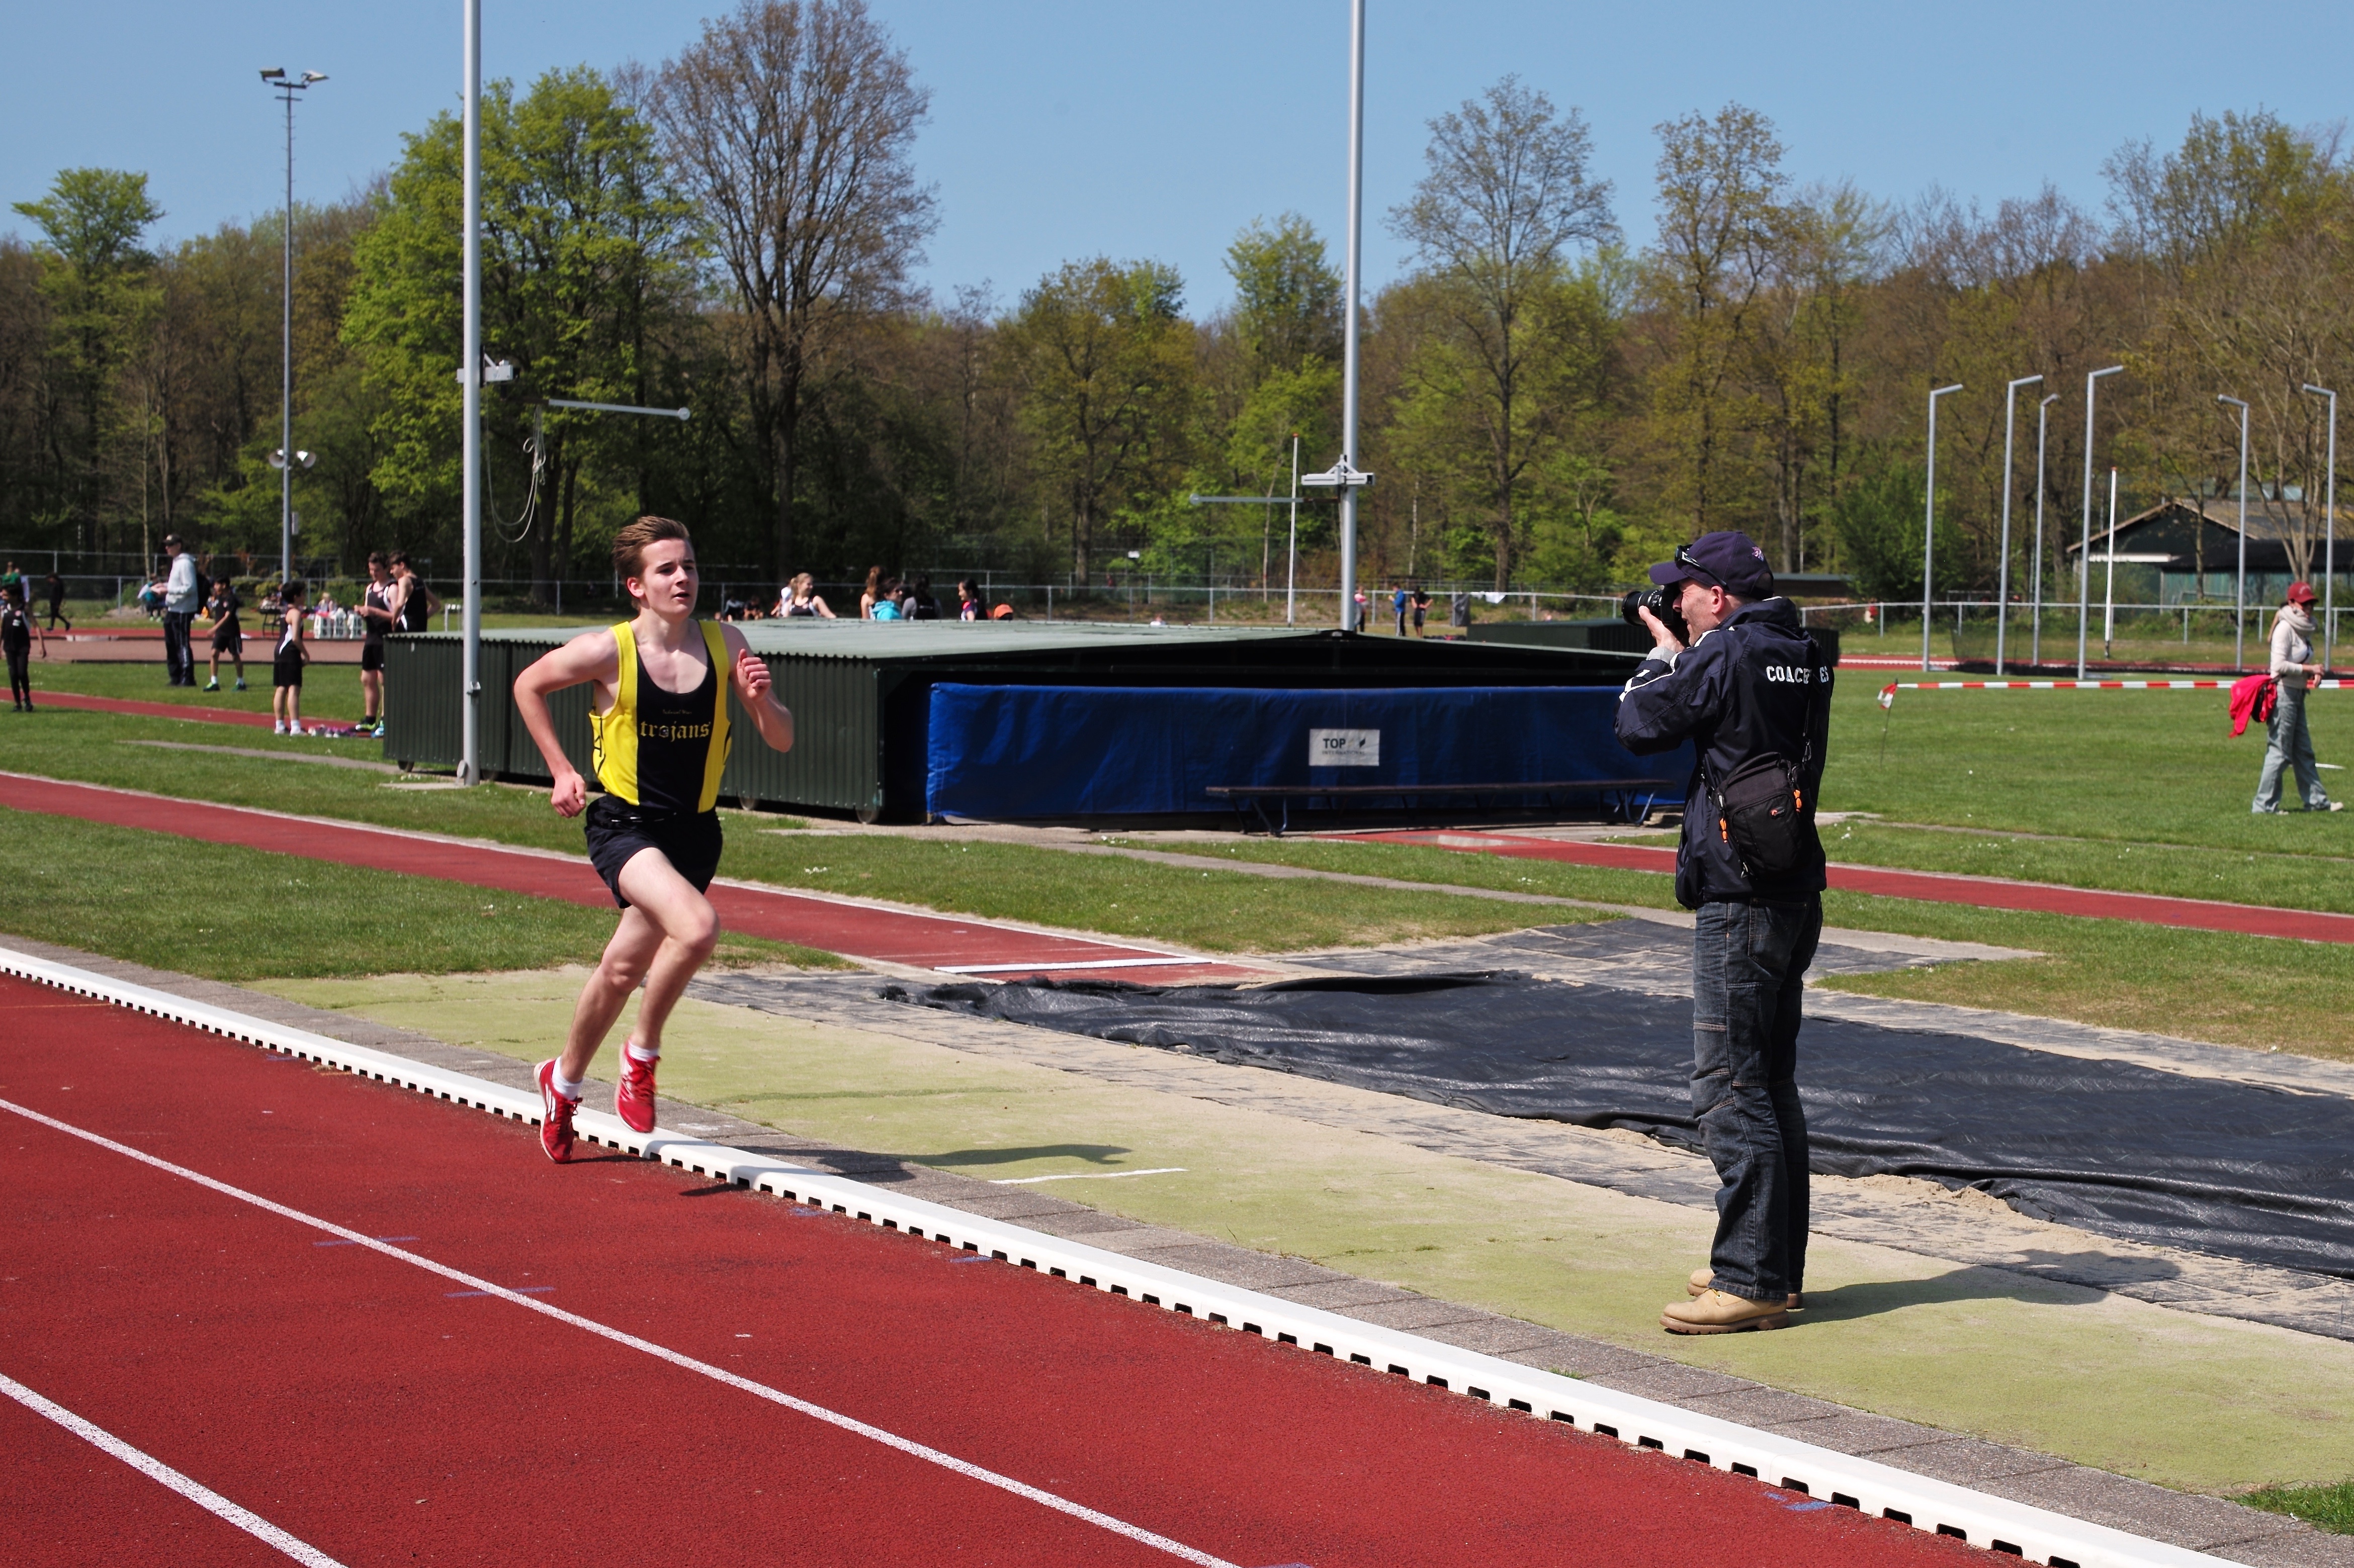
track, run, jumping, runner, ash, stadium, race, competition, holland, hague, netherlands, international, girls, m, american, sports, boys, 50, school, runners, junior, leica, 240, summilux, varsity, athletics, meet, sprint, physical exercise, human action, endurance sports, duathlon, track and field athletics